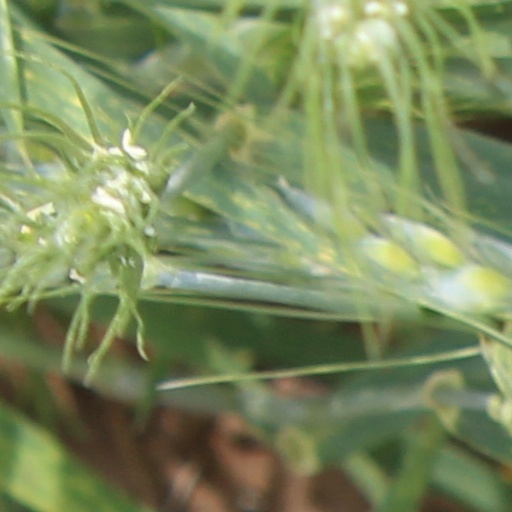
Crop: wheat